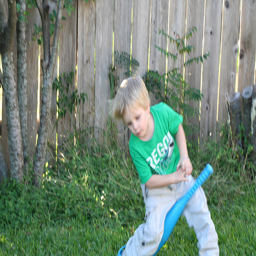
A young boy holding a blue plastic baseball bat between his legs.
Young boy knocking over his t-ball stand in the backyard
A boy playing with a plastic bat in yard.
Small boy playing with a plastic bat outside.
A boy is in a yard sitting on a tee bat rather than batting with it.